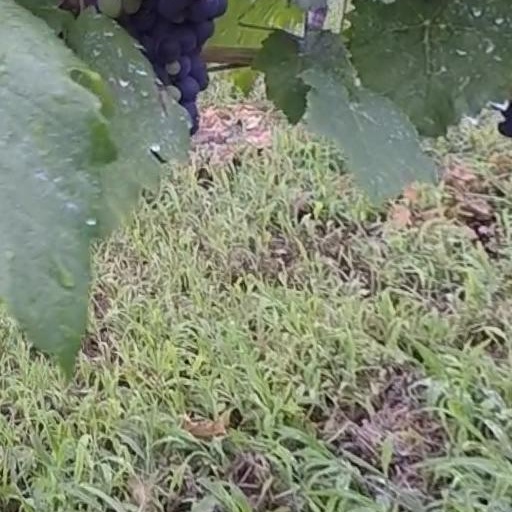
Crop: grape